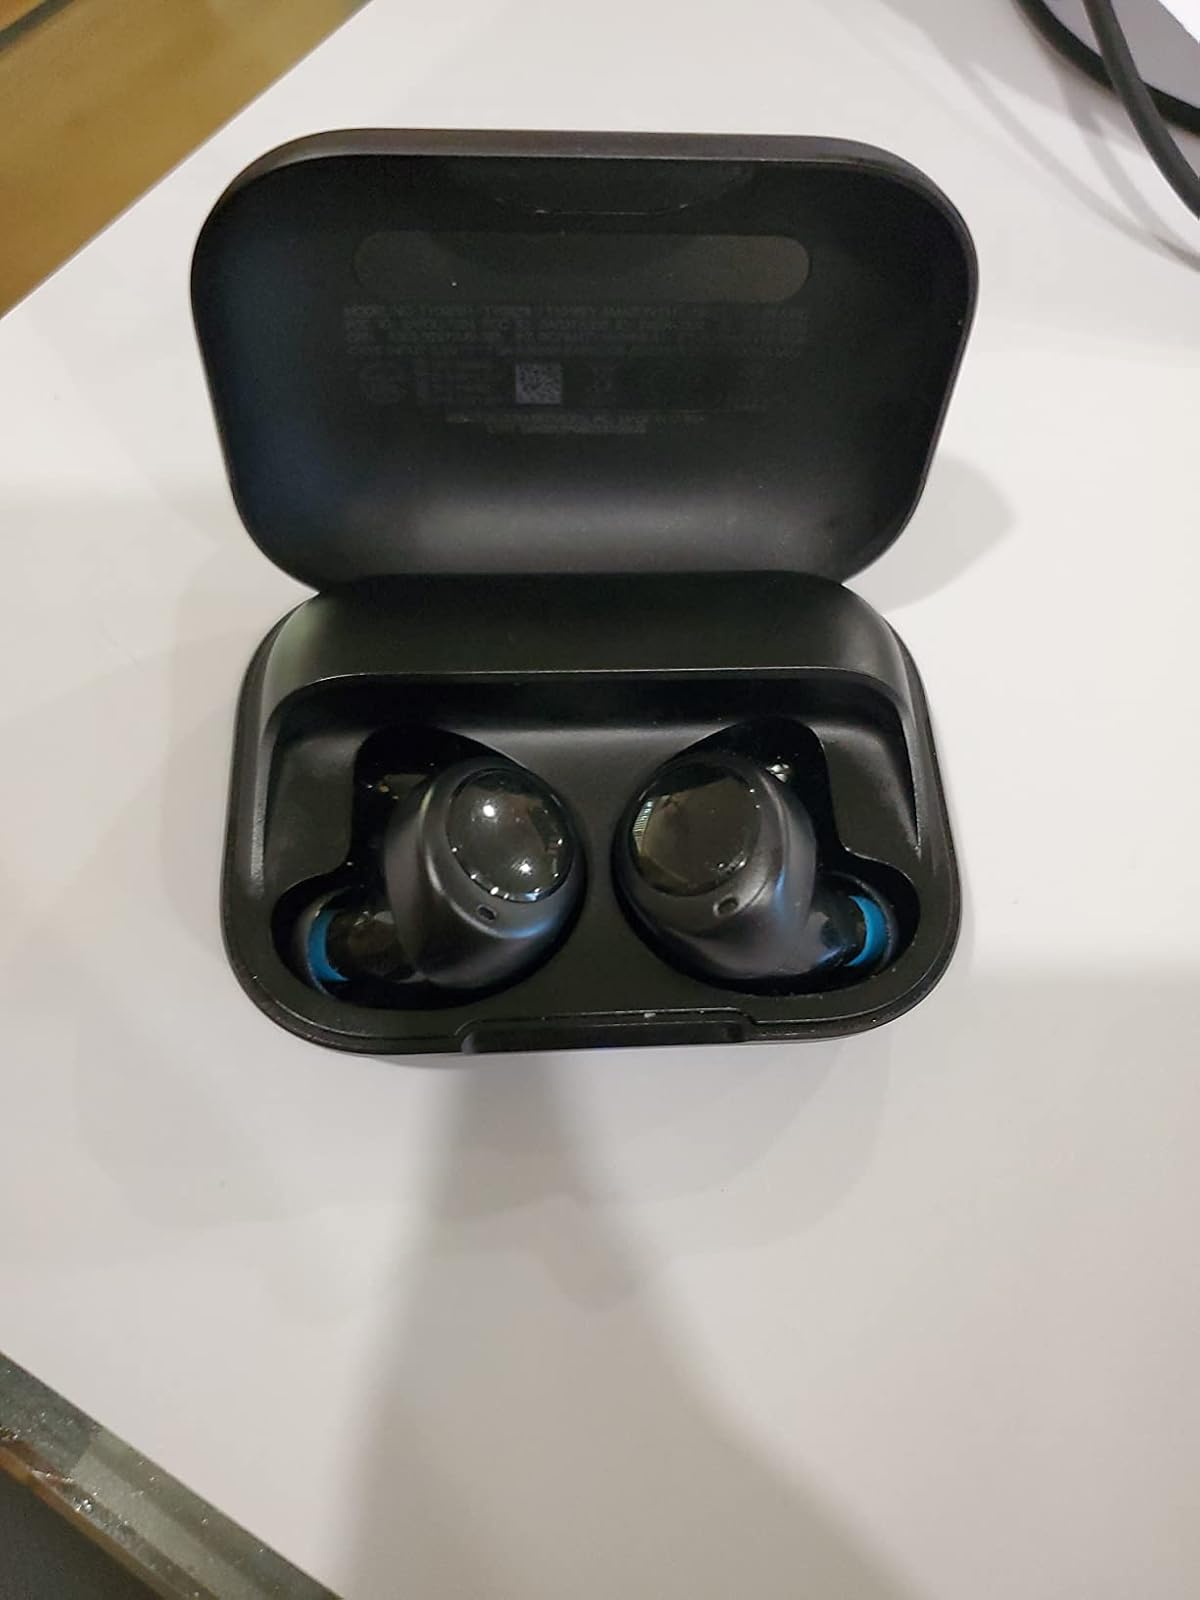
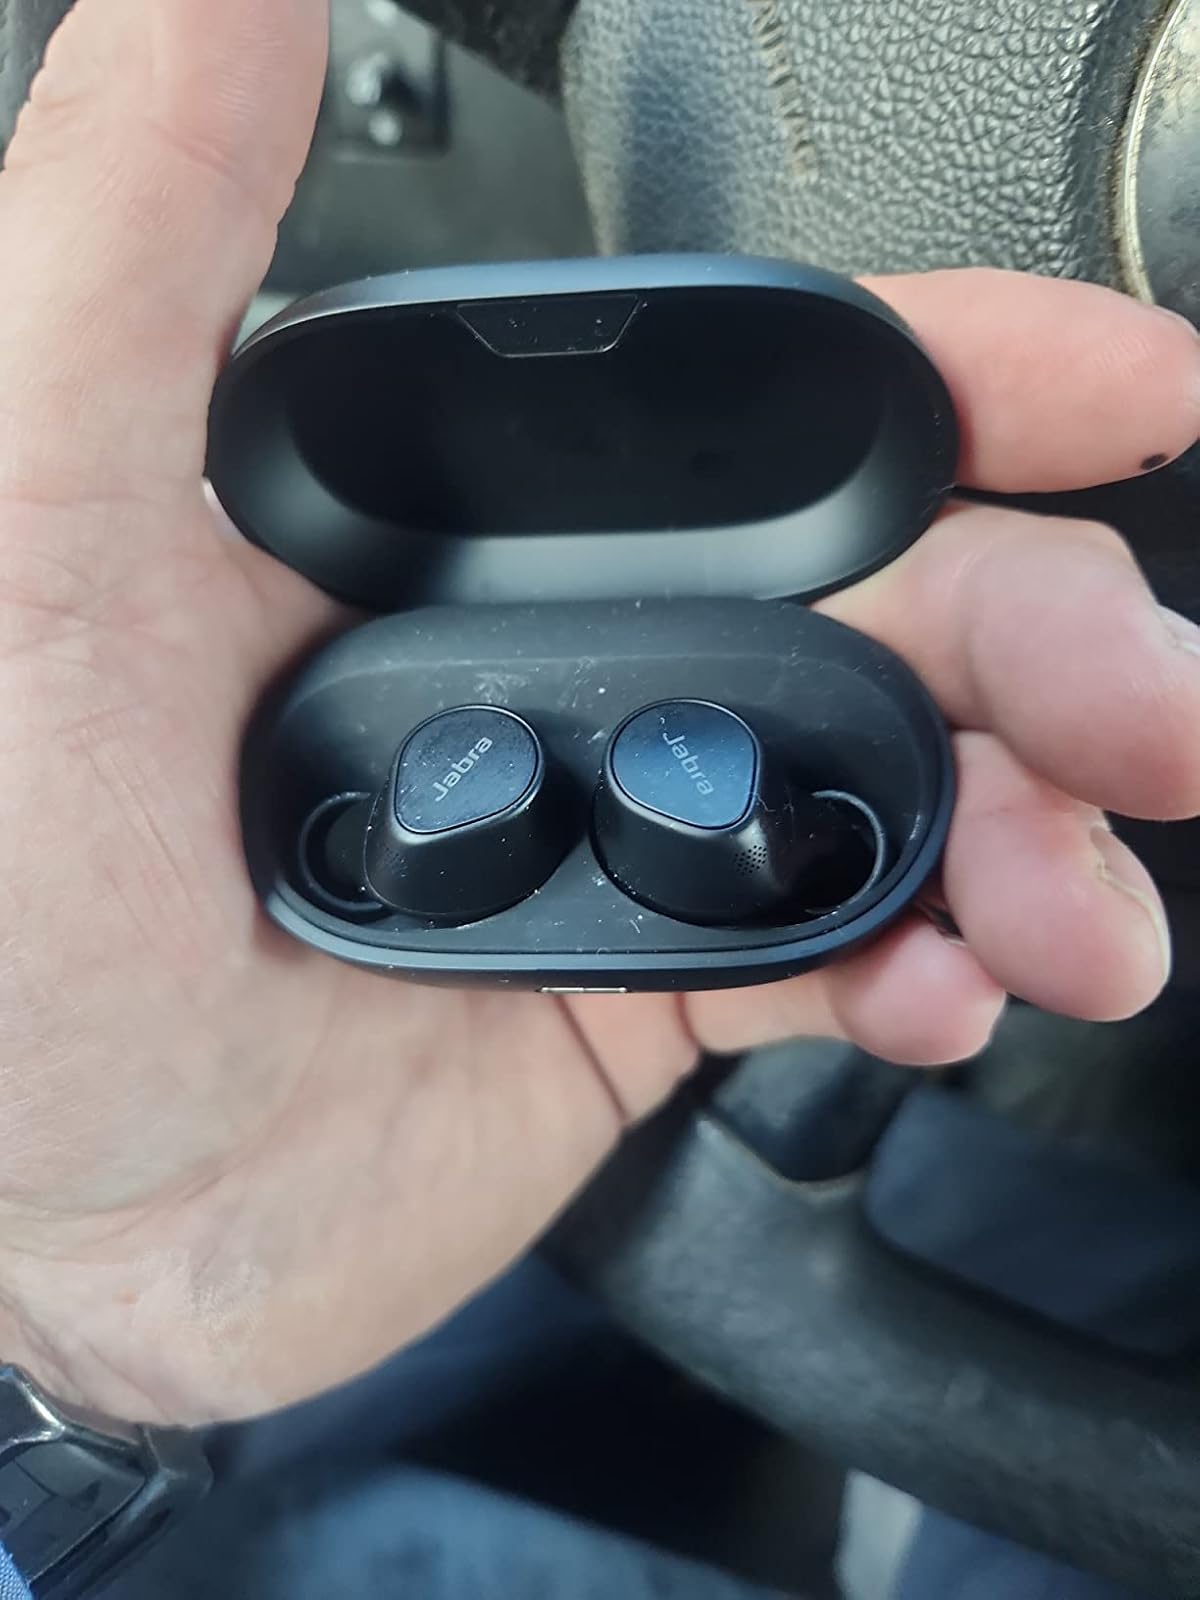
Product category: earbuds
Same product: no